Pau Claris i Casademunt

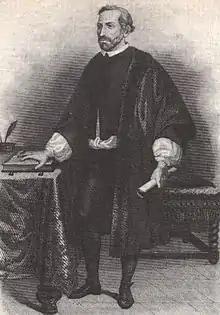

Pau Claris i Casademunt (1 January 1586 – 27 February 1641) was a Catalan lawyer, clergyman and 94th President of the Deputation of the General of Catalonia at the beginning of the Catalan Revolt. On 16 January 1641 he proclaimed the Catalan Republic under the protection of France.